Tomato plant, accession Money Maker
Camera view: tilt-top (135 deg); turntable rotation: 30 degrees
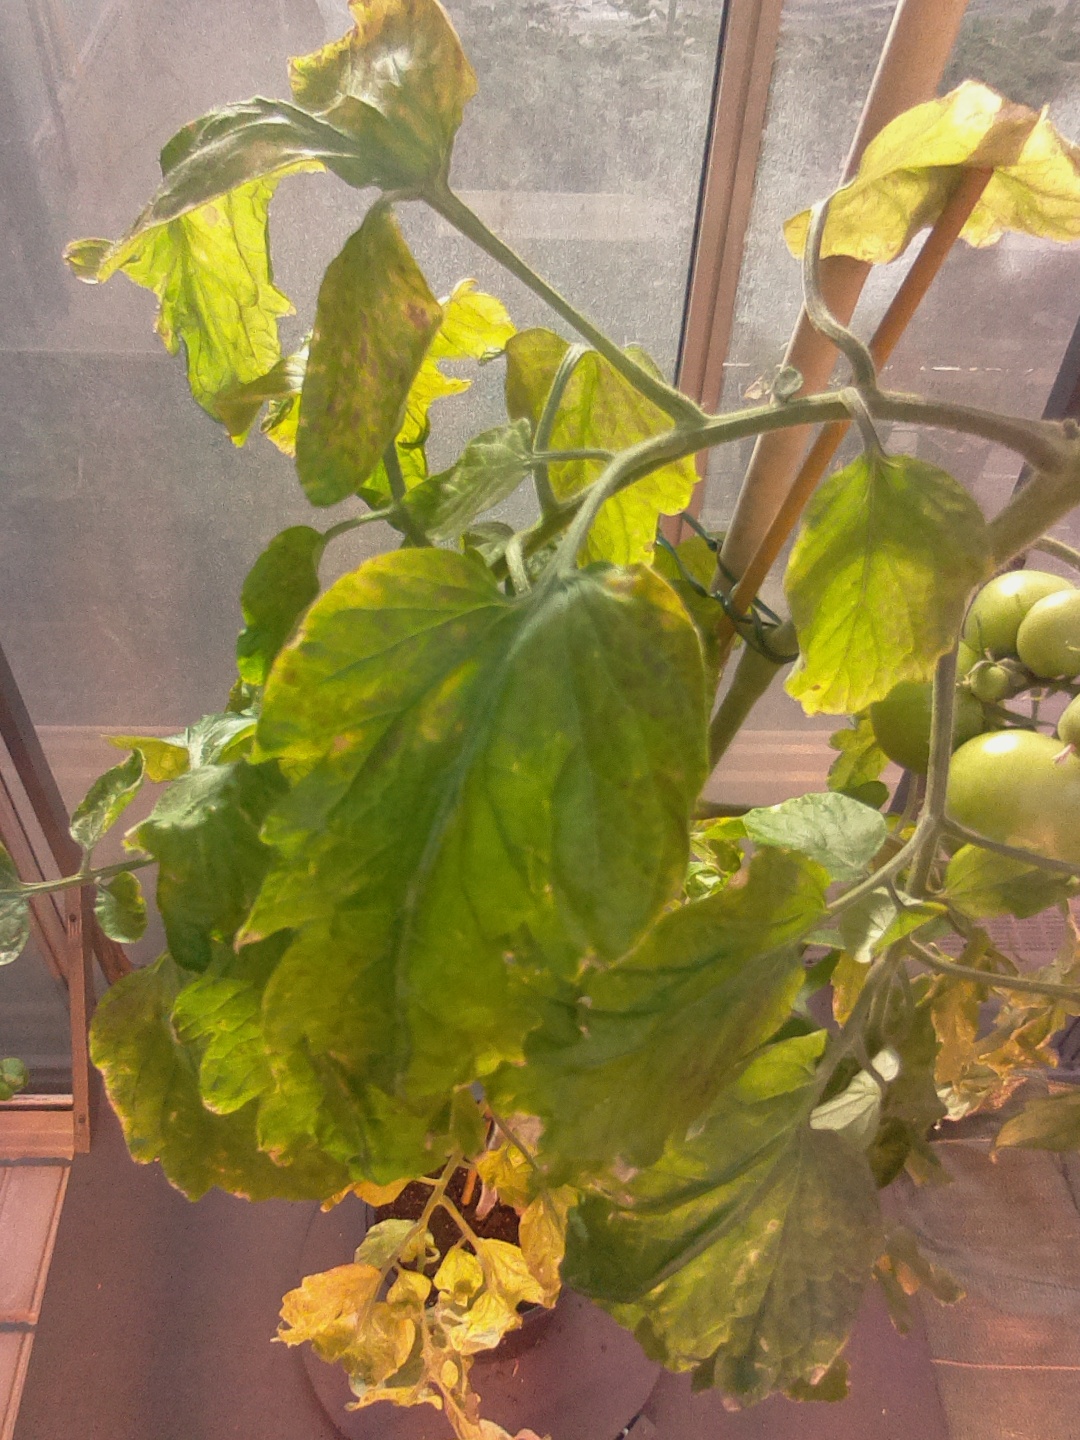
BBCH growth stage 78: 80% -90% of final fruit size